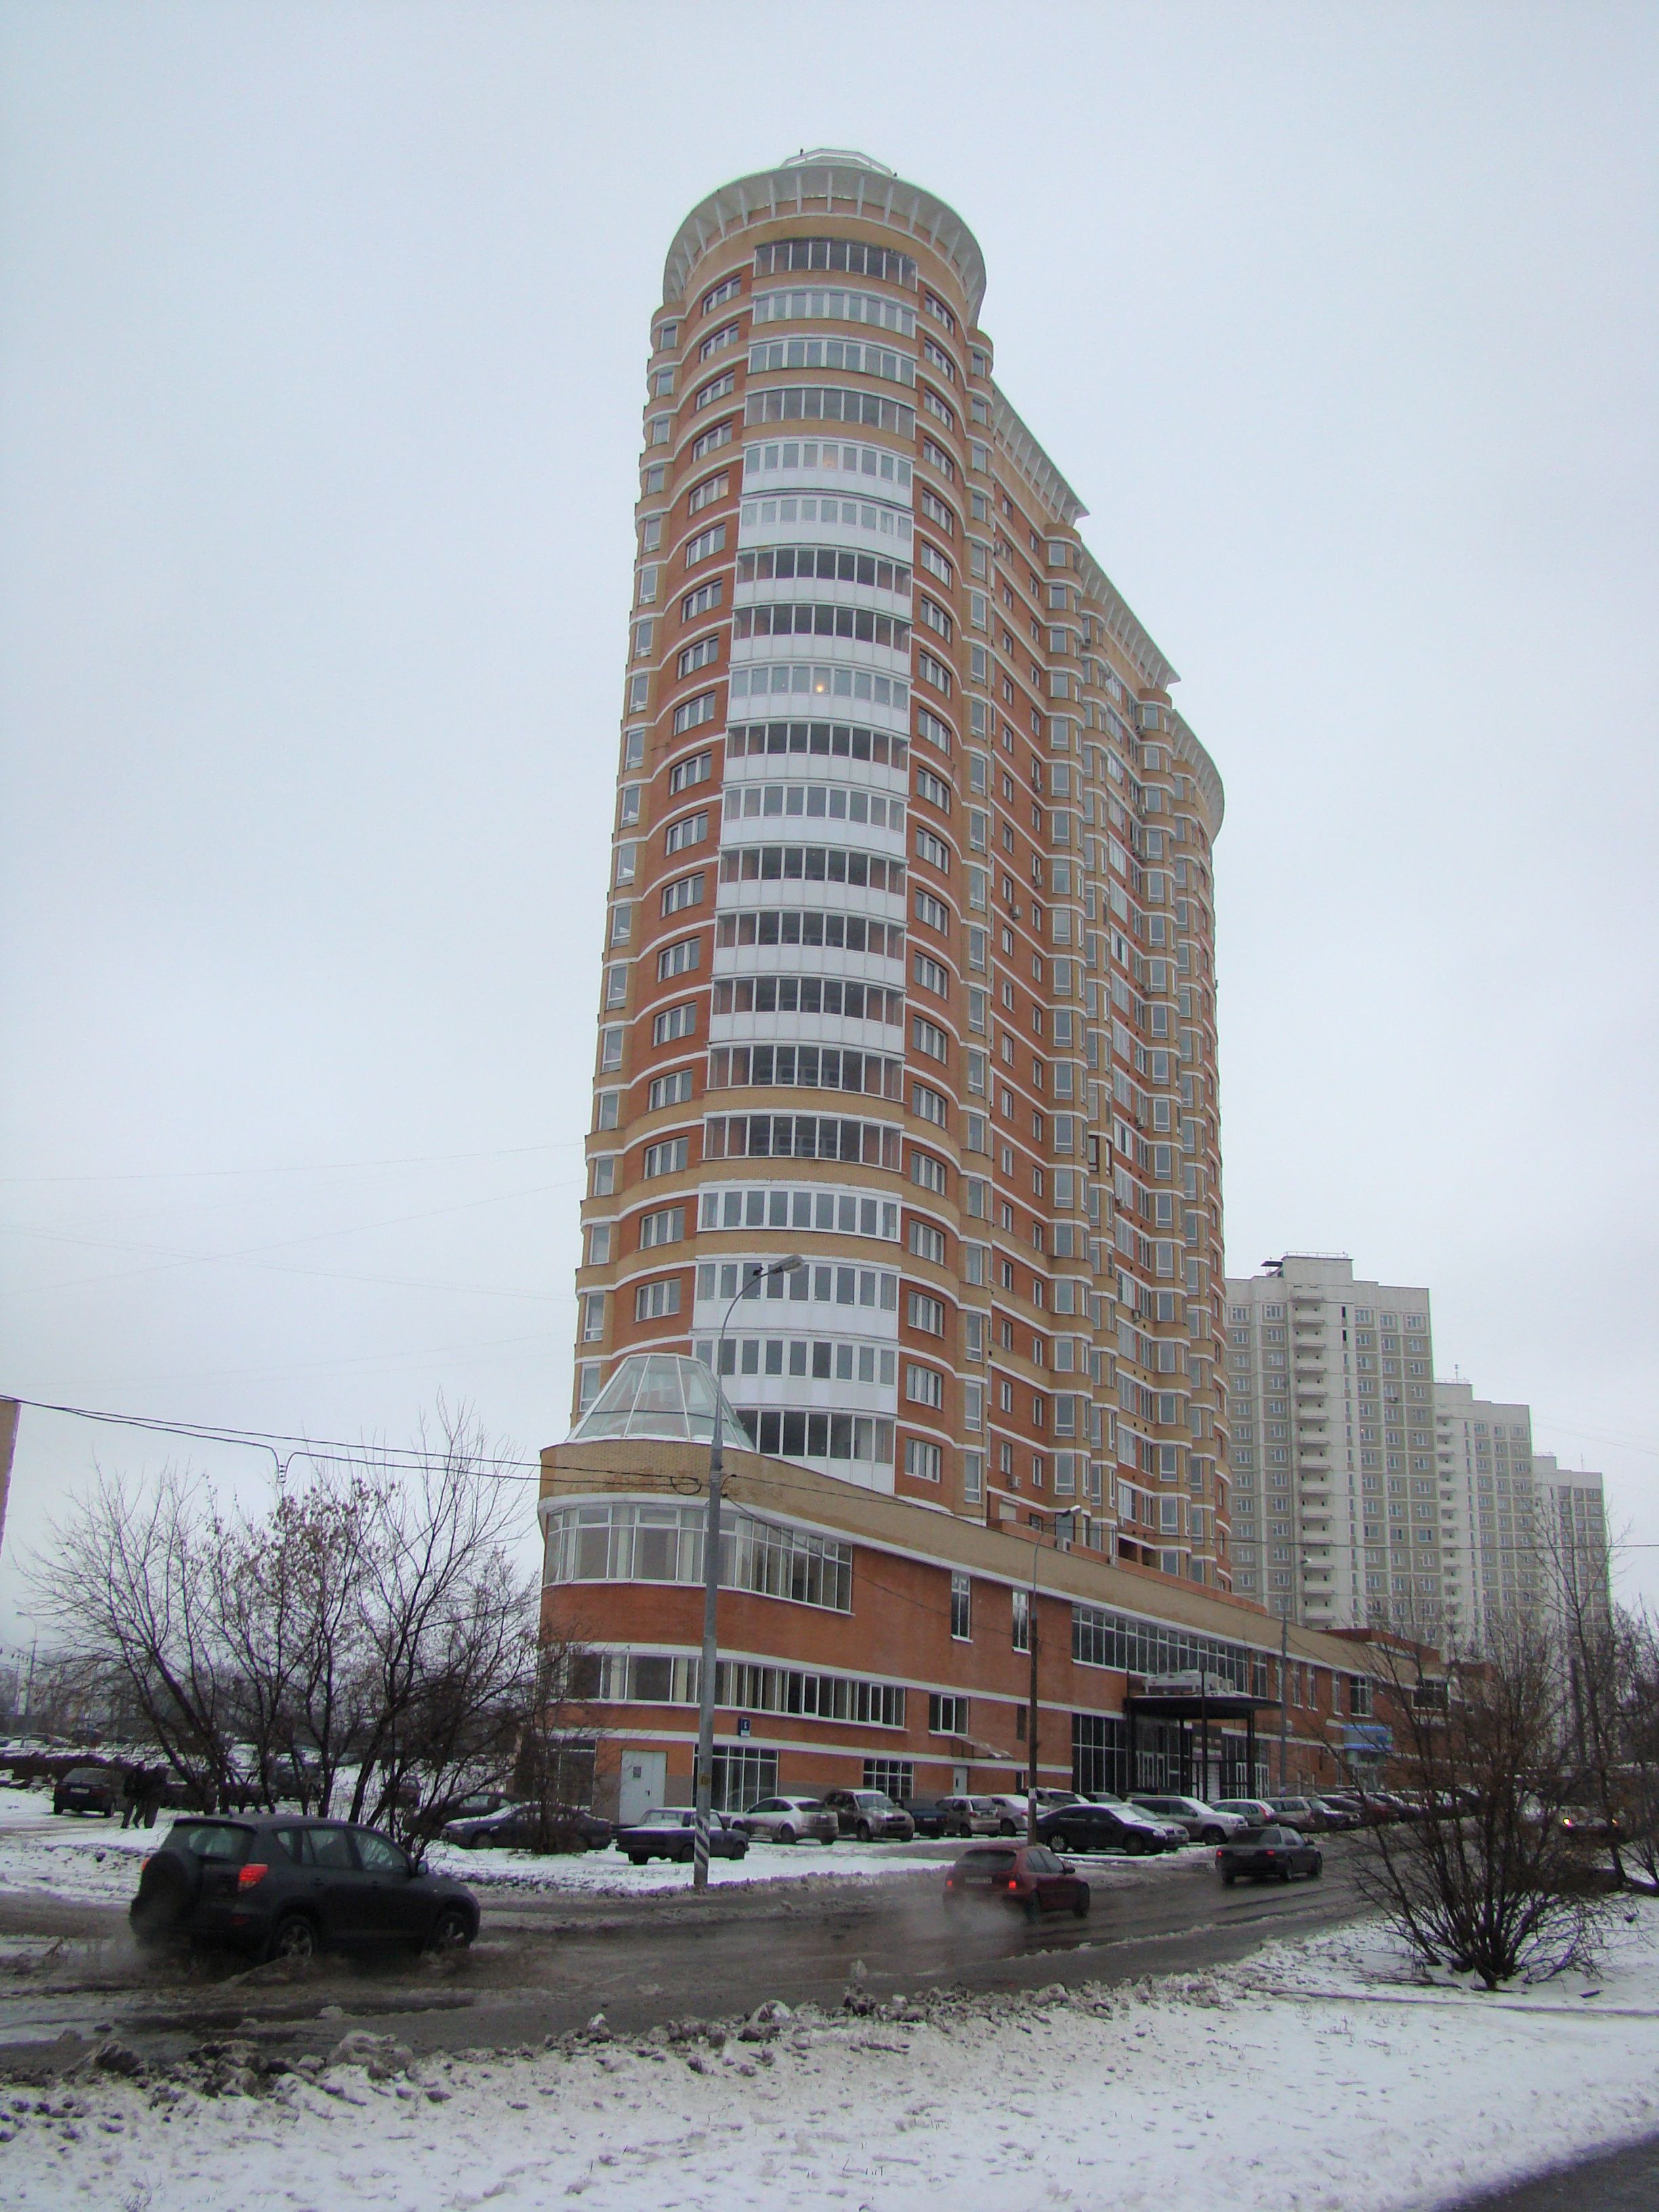
snow, winter, city, skyscraper, cityscape, downtown, pond, tower, weather, landmark, tower block, sony, moscow, russia, cityscapes, dsch9, condominium, residential area